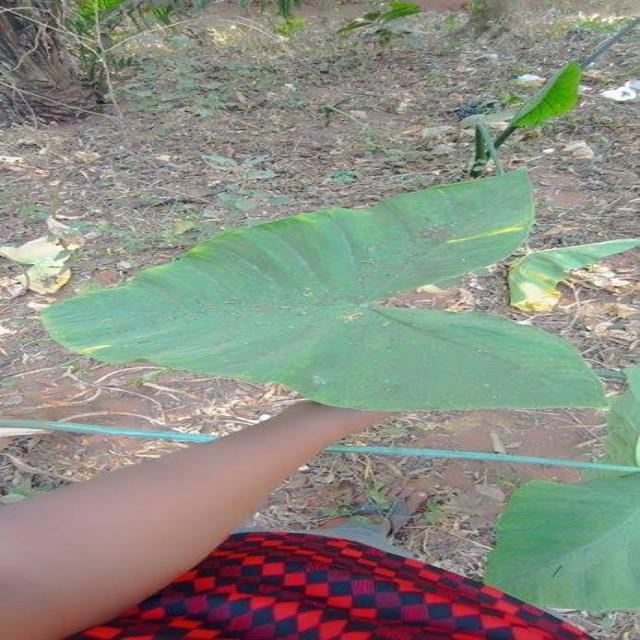
Label: Early_Blight